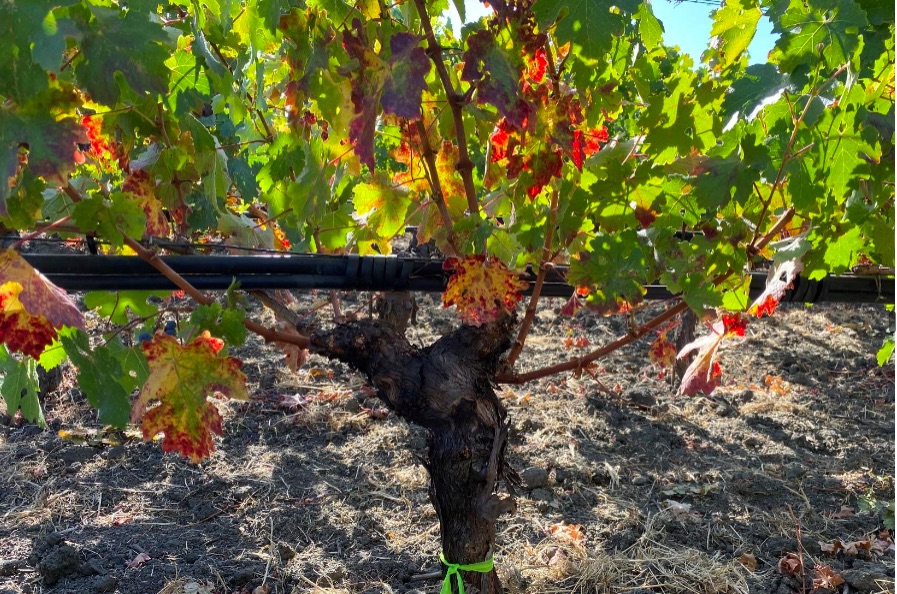
Label: Red Blotch